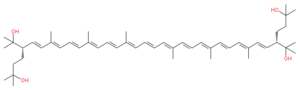
La bactériorubérine est un terpénoïde tétra-hydroxylé à 50 atomes de carbone. Il s'agit d'un pigment biologique de couleur pourpre qui, avec la bactériorhodopsine, confère aux archées halophiles telles qu’Halobacterium salinarum leur couleur caractéristique. Elle agit comme antioxydant afin de protéger l'ADN des dommages causés par les dérivés réactifs de l'oxygène.